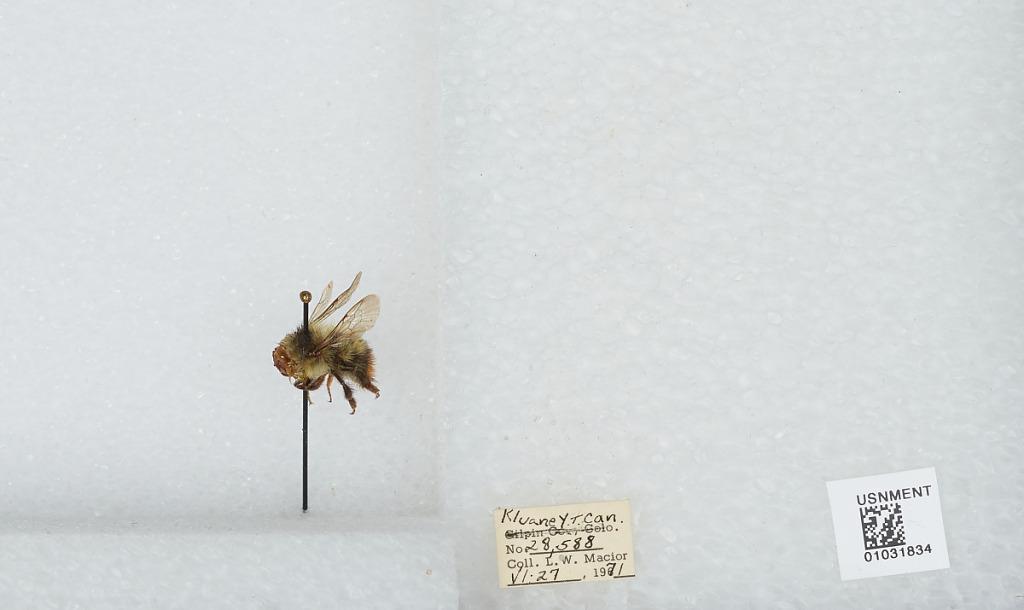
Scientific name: Bombus (Pyrobombus) mixtus Cresson
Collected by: L. Macior
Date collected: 1971-6-27
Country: Canada
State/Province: Yukon Territory
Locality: Kluane
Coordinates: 60.75, -139.5